Doug Davis (infielder)

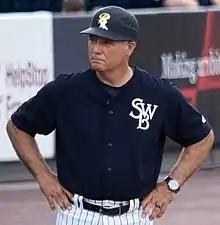
Davis with the Scranton/Wilkes-Barre RailRiders in 2022

Douglas Raymond Davis (born September 24, 1962) is an American former professional baseball player and coach. Davis is currently the manager of the Round Rock Express, the Triple-A affiliate of the Texas Rangers. During his playing career, he appeared in seven games over two seasons as a catcher and third baseman for the California Angels and Texas Rangers of Major League Baseball (MLB).